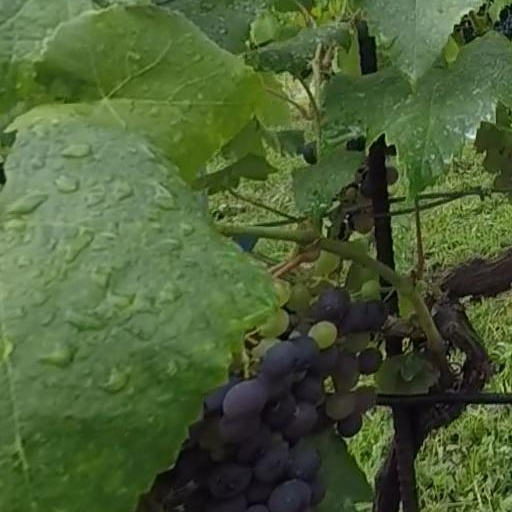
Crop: grape